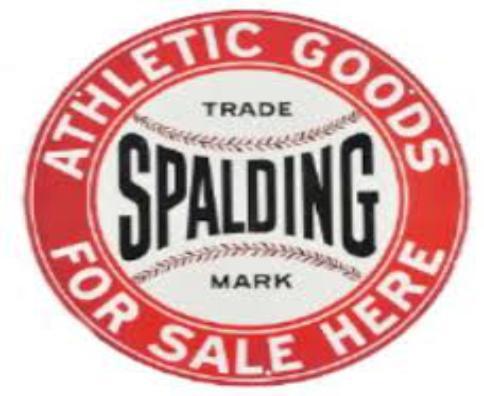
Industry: Sports